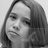
Emotion: neutral